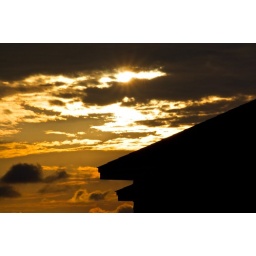
Sunset over the beach house